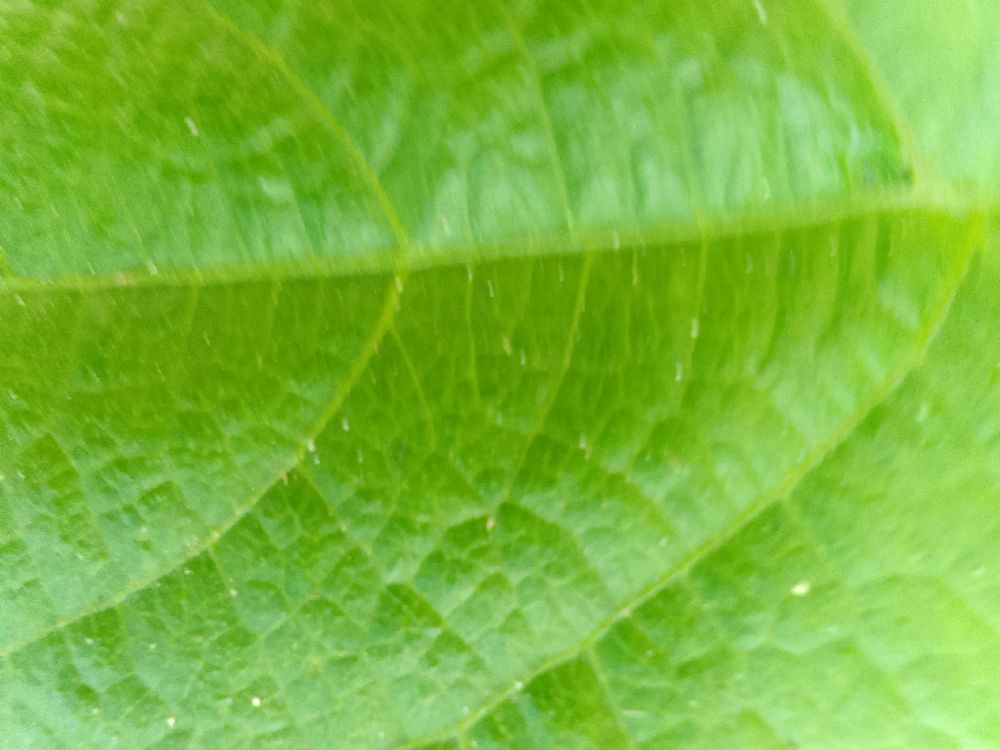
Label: healthy